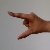
The image shows a hand gesture representing the letter 'Z' in Indian Sign Language.